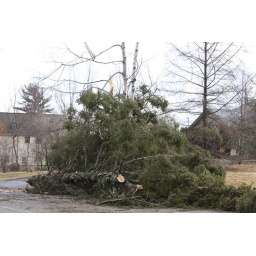
Matt's house in the back ground a huge pine tree came down pulled out wires in Haverhill, MA